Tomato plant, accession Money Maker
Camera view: vertical (180 deg); turntable rotation: 300 degrees
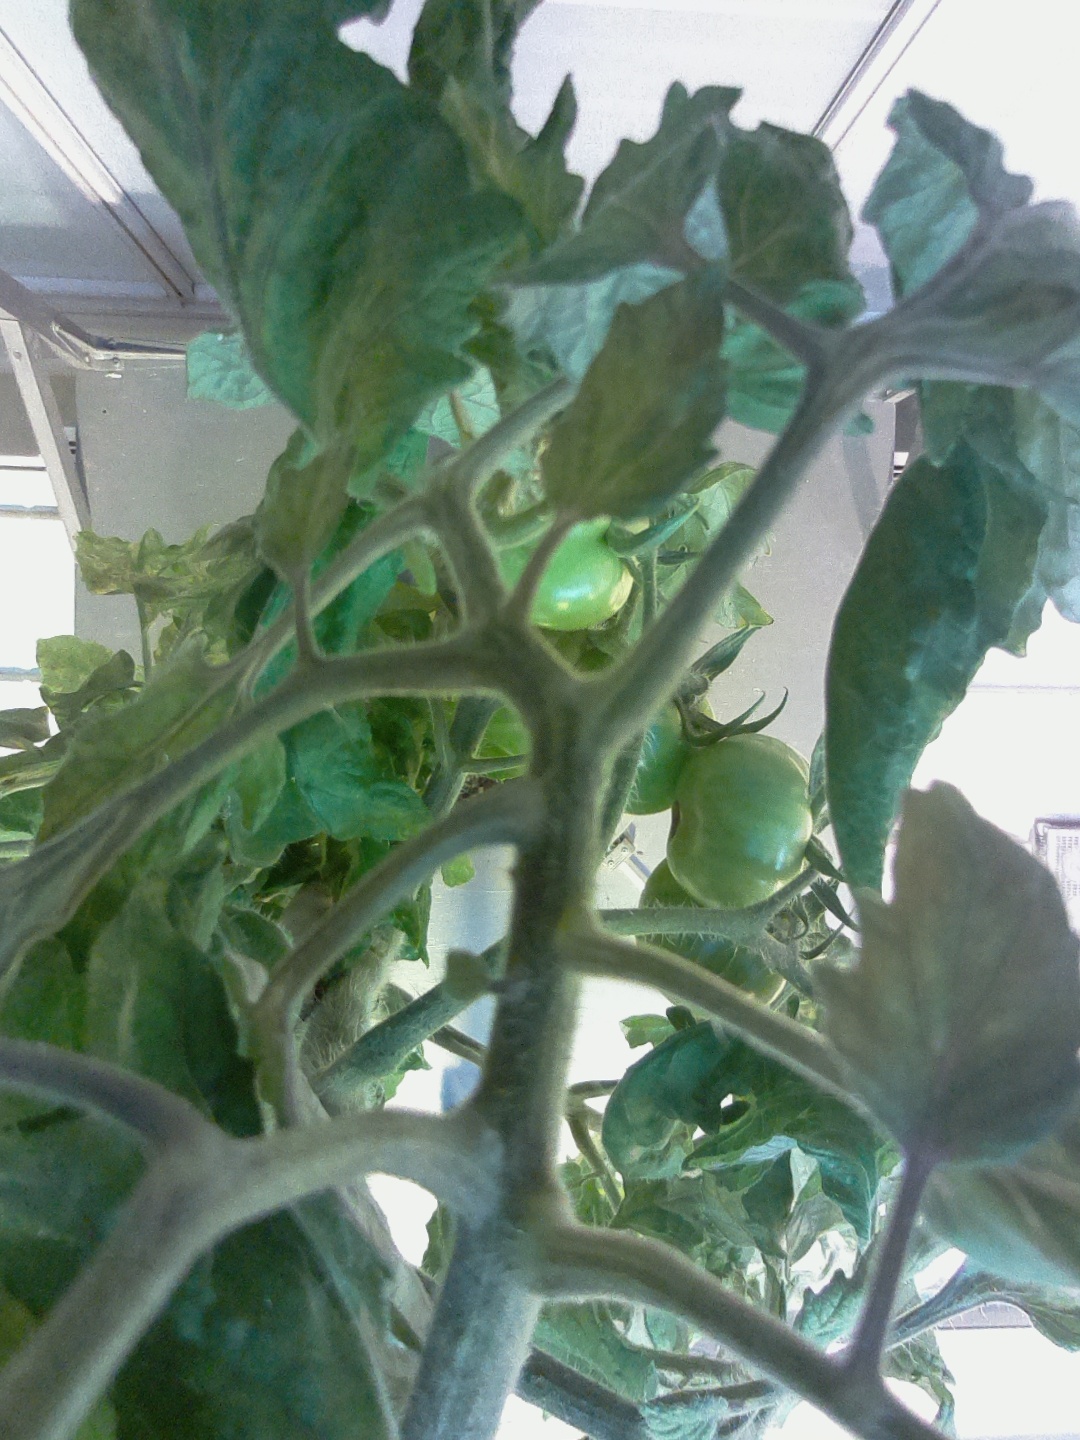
BBCH growth stage 78: 80% -90% of final fruit size